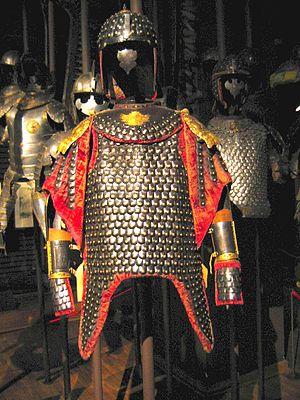
Le sarmatisme est le nom donné à l'idée protochroniste de la période baroque, dominant dans la Rzeczpospolita à partir de la fin du XVIᵉ jusqu’à la deuxième moitié du XVIIIᵉ siècle. Fondée sur la croyance que la petite noblesse polonaise descendait en droite ligne du peuple antique des Sarmates établi entre le Don et l'Oural, cette idée affirmait que la szlachta en avait hérité la vaillance, le courage et le goût de la liberté.